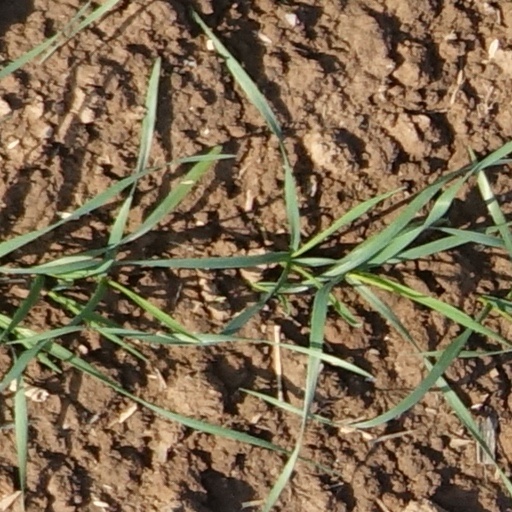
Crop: wheat